Western Himalayas

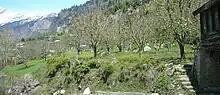
An Apple orchard near Manali, Himachal Pradesh.

Agriculture is the main economic activity in the area. The main crops grown in this region are paddy and wheat. The region is a major hub of horticulture in the Indian subcontinent. Apples are grown in Kashmir, Kinnaur, Kishtwar, and Kullu valleys, as well as the Hills of Shimla. These regions, particularly Kashmir and the Shimla Hills produce almost all the apples grown in India and South Asia. Saffron is also grown in Kashmir and Kishtwar, while dry fruits are grown in several areas of the western Himalayan region. Tea is grown in the Kangra valley. A large number of people from nomadic pastoral communities such as Gurjars, Bakarwals and Gaddis living in the alpine and subalpine areas of these mountains engage in cattle rearing.